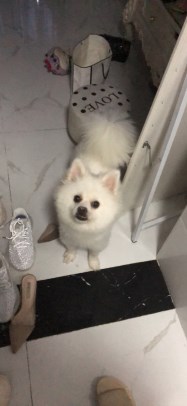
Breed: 1936-n000005-Pomeranian